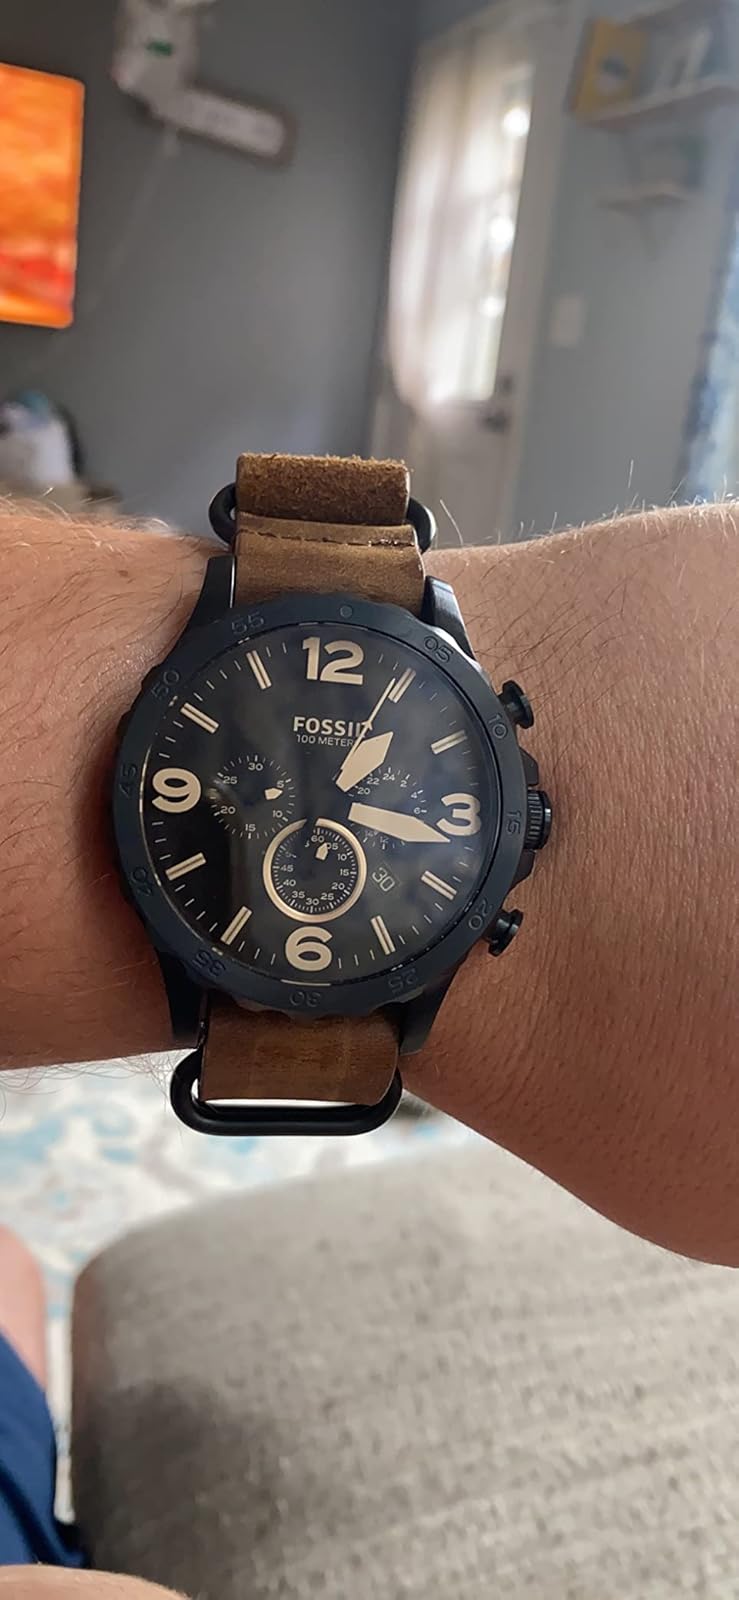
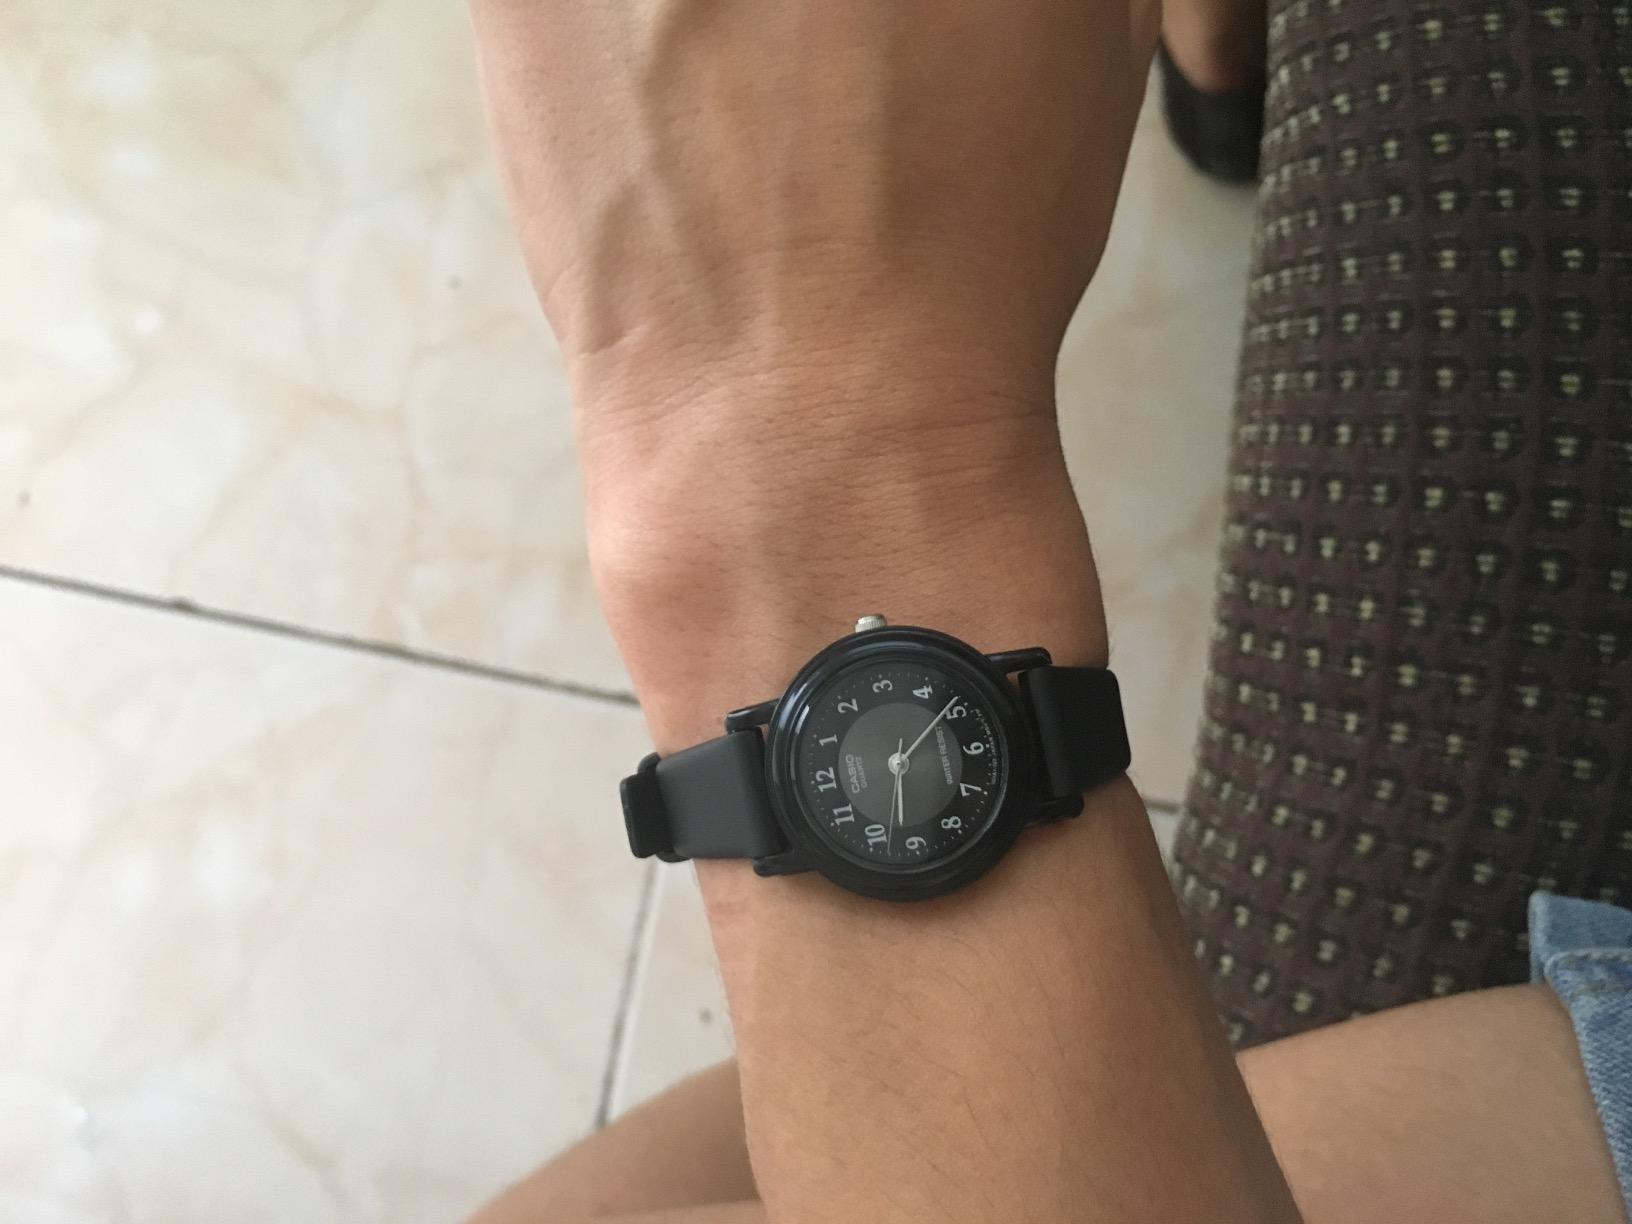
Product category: accessories_watch
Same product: no